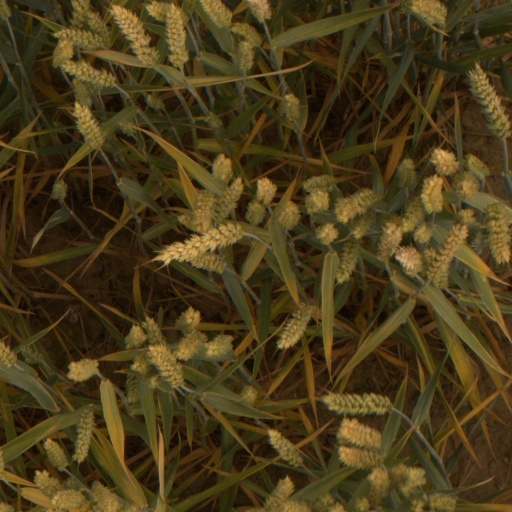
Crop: wheat